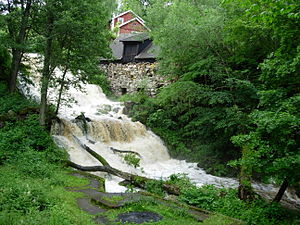
Röttle
Jerusalems mølle og Röttleåen
Röttle er en svensk by i Jönköpings län 4 km. syd for Gränna i Jönköpings kommun. Byen ligger placeret langs Röttleåens udmunding i Vättern, og er navngivet efter åens brølende vandfald der i årtier har været omdrejningspunkt for byen der er kendt tilbage til 1279.